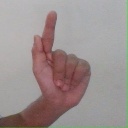
अक्षर: ळ